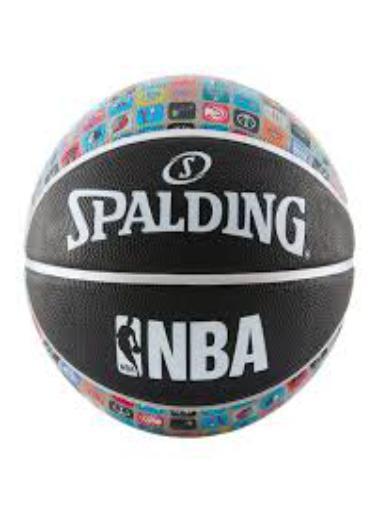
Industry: Sports